Baburao Painter

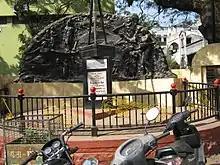
A memorial to Baburao Painter in Kolhapur

A memorial to mark the establishment of Maharashtra Film Company along with the replica of the indigenous camera is erected at Khari corner in Kolhapur.